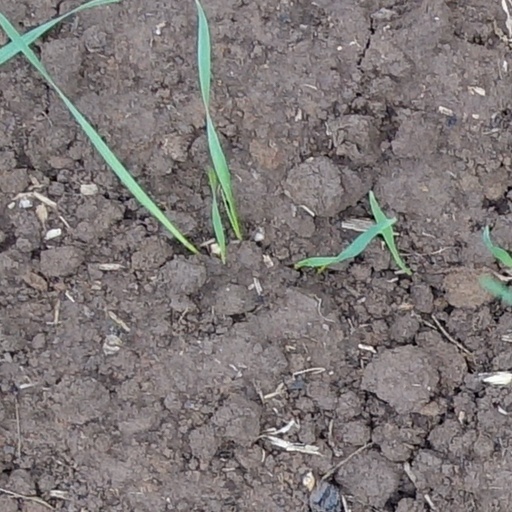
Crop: wheat